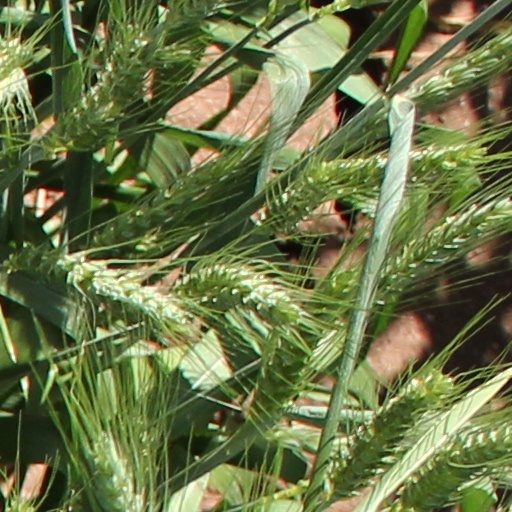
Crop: wheat